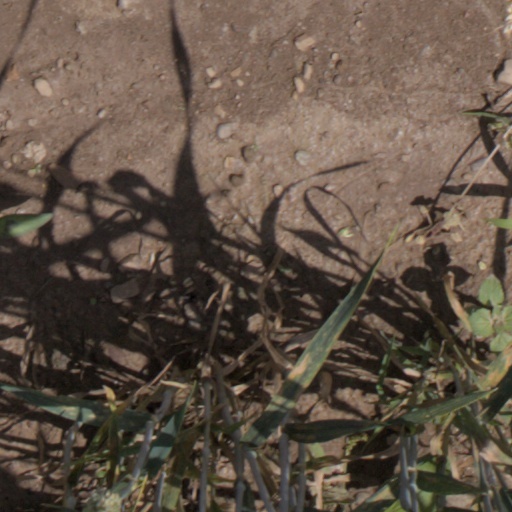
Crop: wheat